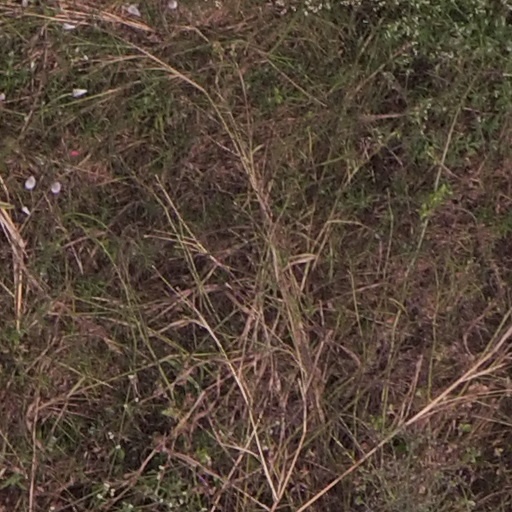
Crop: maize; corn